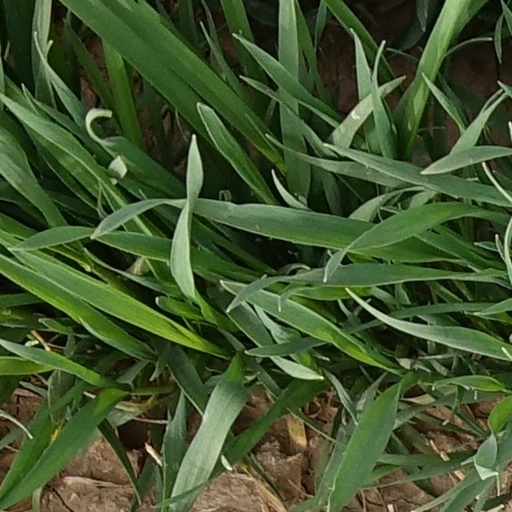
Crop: wheat